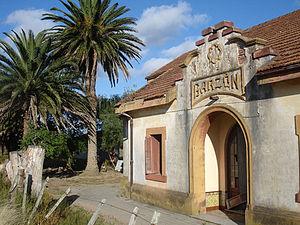
Garzón est une ville de l'Uruguay située dans le département de Maldonado. Sa population est de 207 habitants.